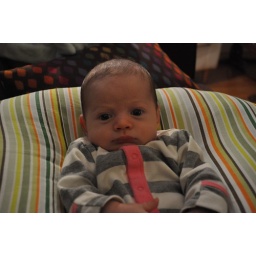
It looks like she is in a lazy boy chair watching TV